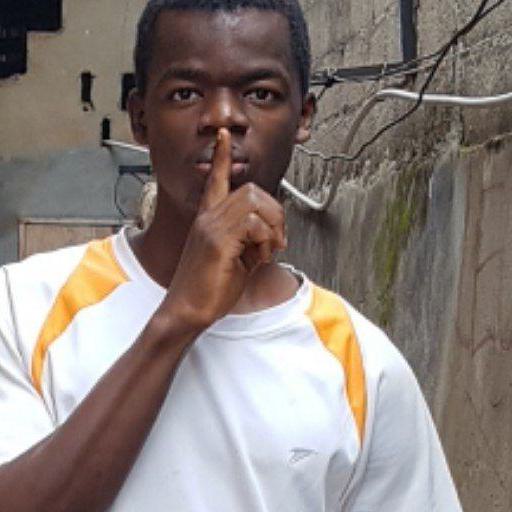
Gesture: mute